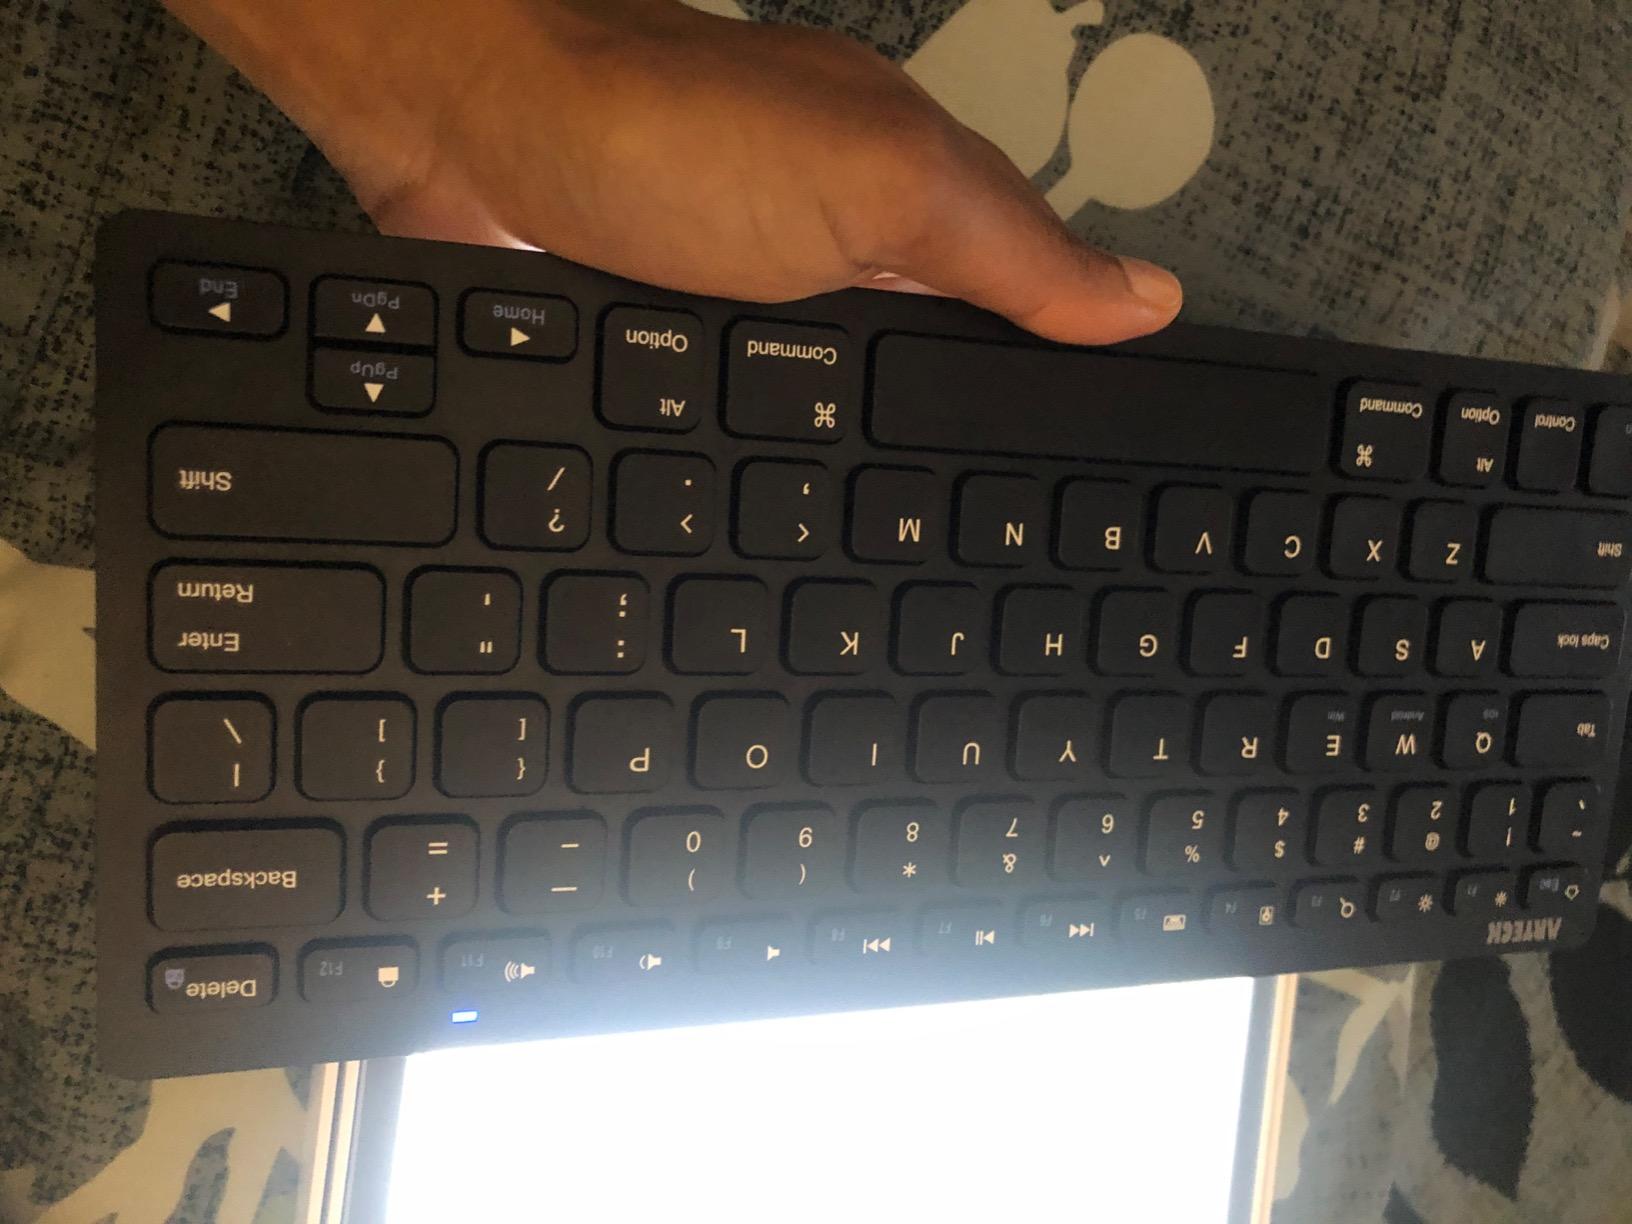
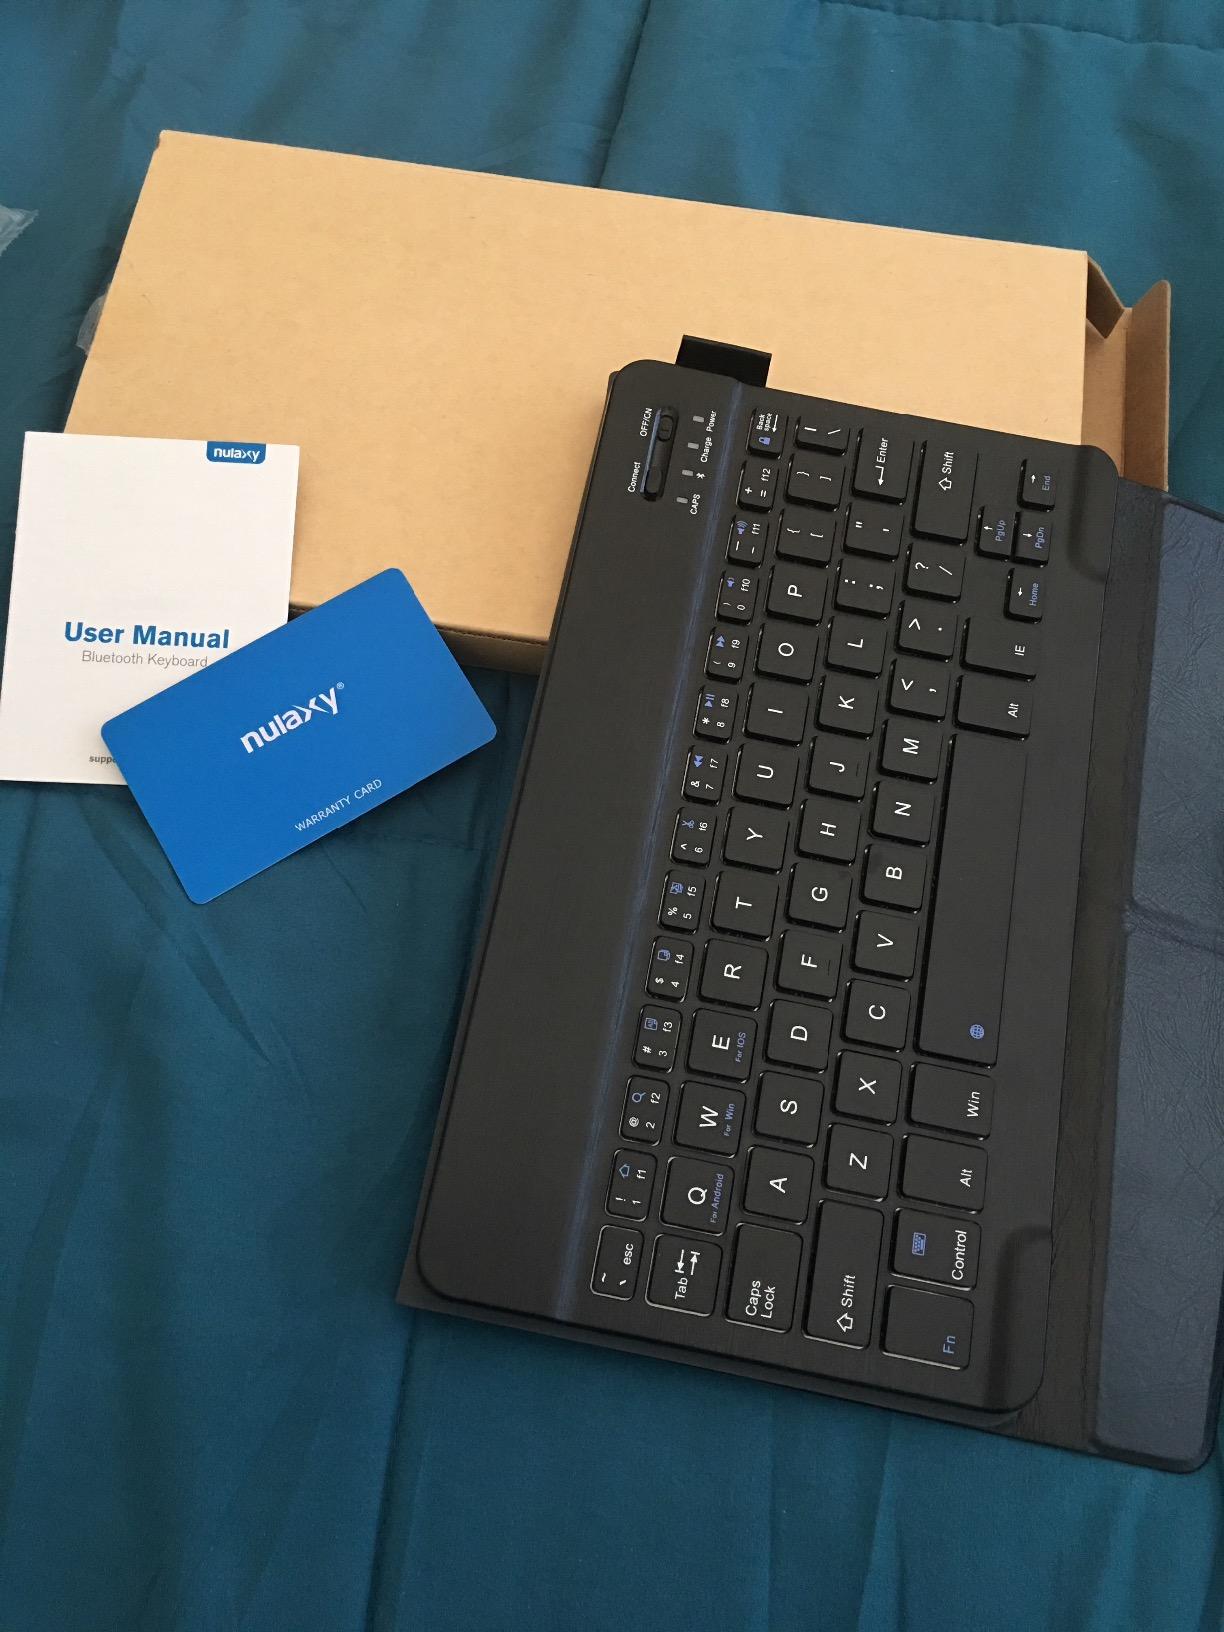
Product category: keyboard
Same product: no